Kempton Park Racecourse

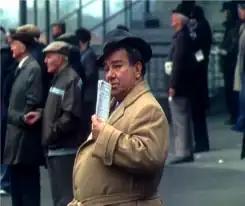
A scene from "The Optimist" television series, which was partially filmed at Kempton Park.

Kempton Park is used and marketed as a location for filming purposes. The 1956 movie Dry Rot was partially filmed at the course; and the 1985 television programme "The Optimist" was also partially shot at Kempton.